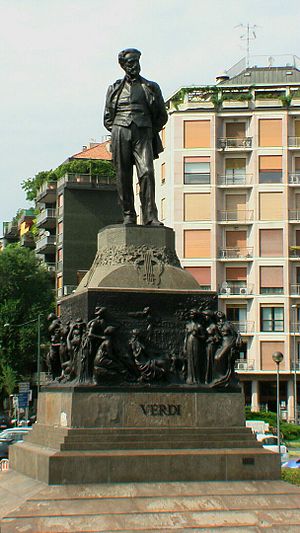
Giuseppe Verdi / Tidlige liv
Statue af Giuseppe Verdi i Milano.
Giuseppe Fortunino Francesco Verdi var en italiensk romantisk komponist, der primært komponerede opera. Han var en af de mest indflydelsesrige komponister fra det 19. århundrede. Hans værker opføres ofte i operahuse over hele verden, ligesom temaerne fra nogle af hans værker for længst har slået rod i den folkelige kultur som fx "La donna è mobile" fra Rigoletto, "Va, pensiero", det hebraiske slavekor fra Nabucco, "Libiamo ne' lieti calici", drikkesangen fra La traviata og triumfmarchen fra Aida. Selv om hans arbejde er kritiseret for at bruge et almindeligt diatonisk tonesprog i stedet for et kromatisk og for at have en tendens til melodrama, dominerer Verdis mesterværker det almindelige operarepertoire 150 år efter, de blev komponeret.